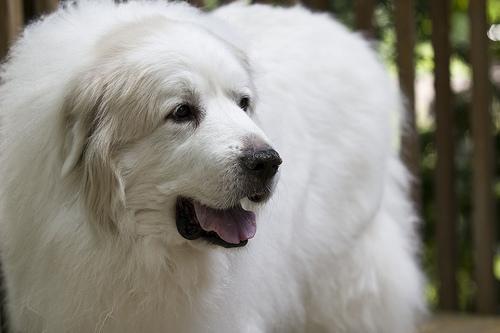
great pyrenees